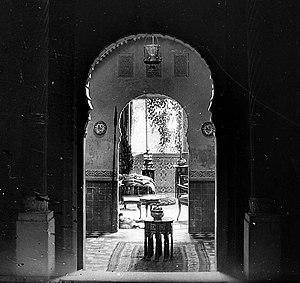
décor mauresque datant de 1865 de l'entée de l'atelier de sculpture de Charles Cordier 115, Boulevard Saint-Michel Paris 5ème
Le boulevard Saint-Michel est une voie de Paris séparant les 5ᵉ et 6ᵉ arrondissements depuis la Seine jusqu'au quartier de Port-Royal.
Henri Joseph Charles Cordier né le 1ᵉʳ novembre 1827 à Cambrai et mort le 29 avril 1905 à Alger est un sculpteur français.